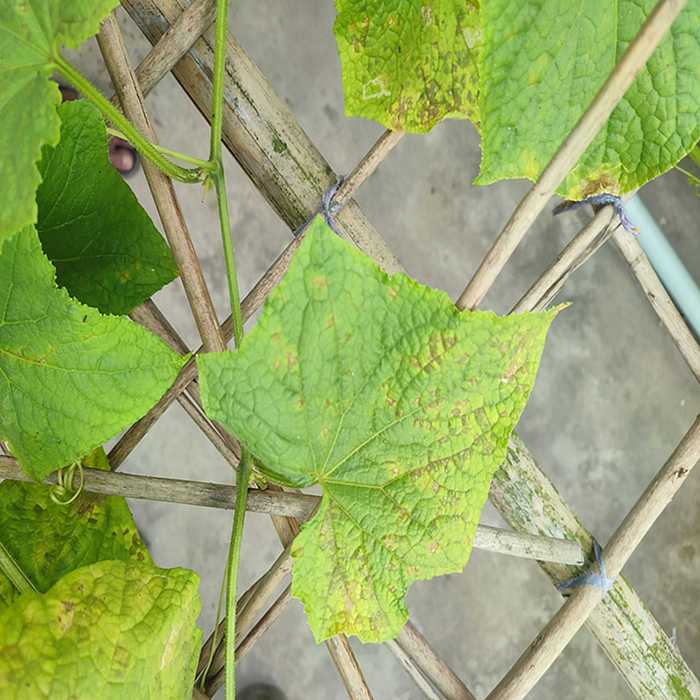
Plant: Cucumber
Label: Downy mildew